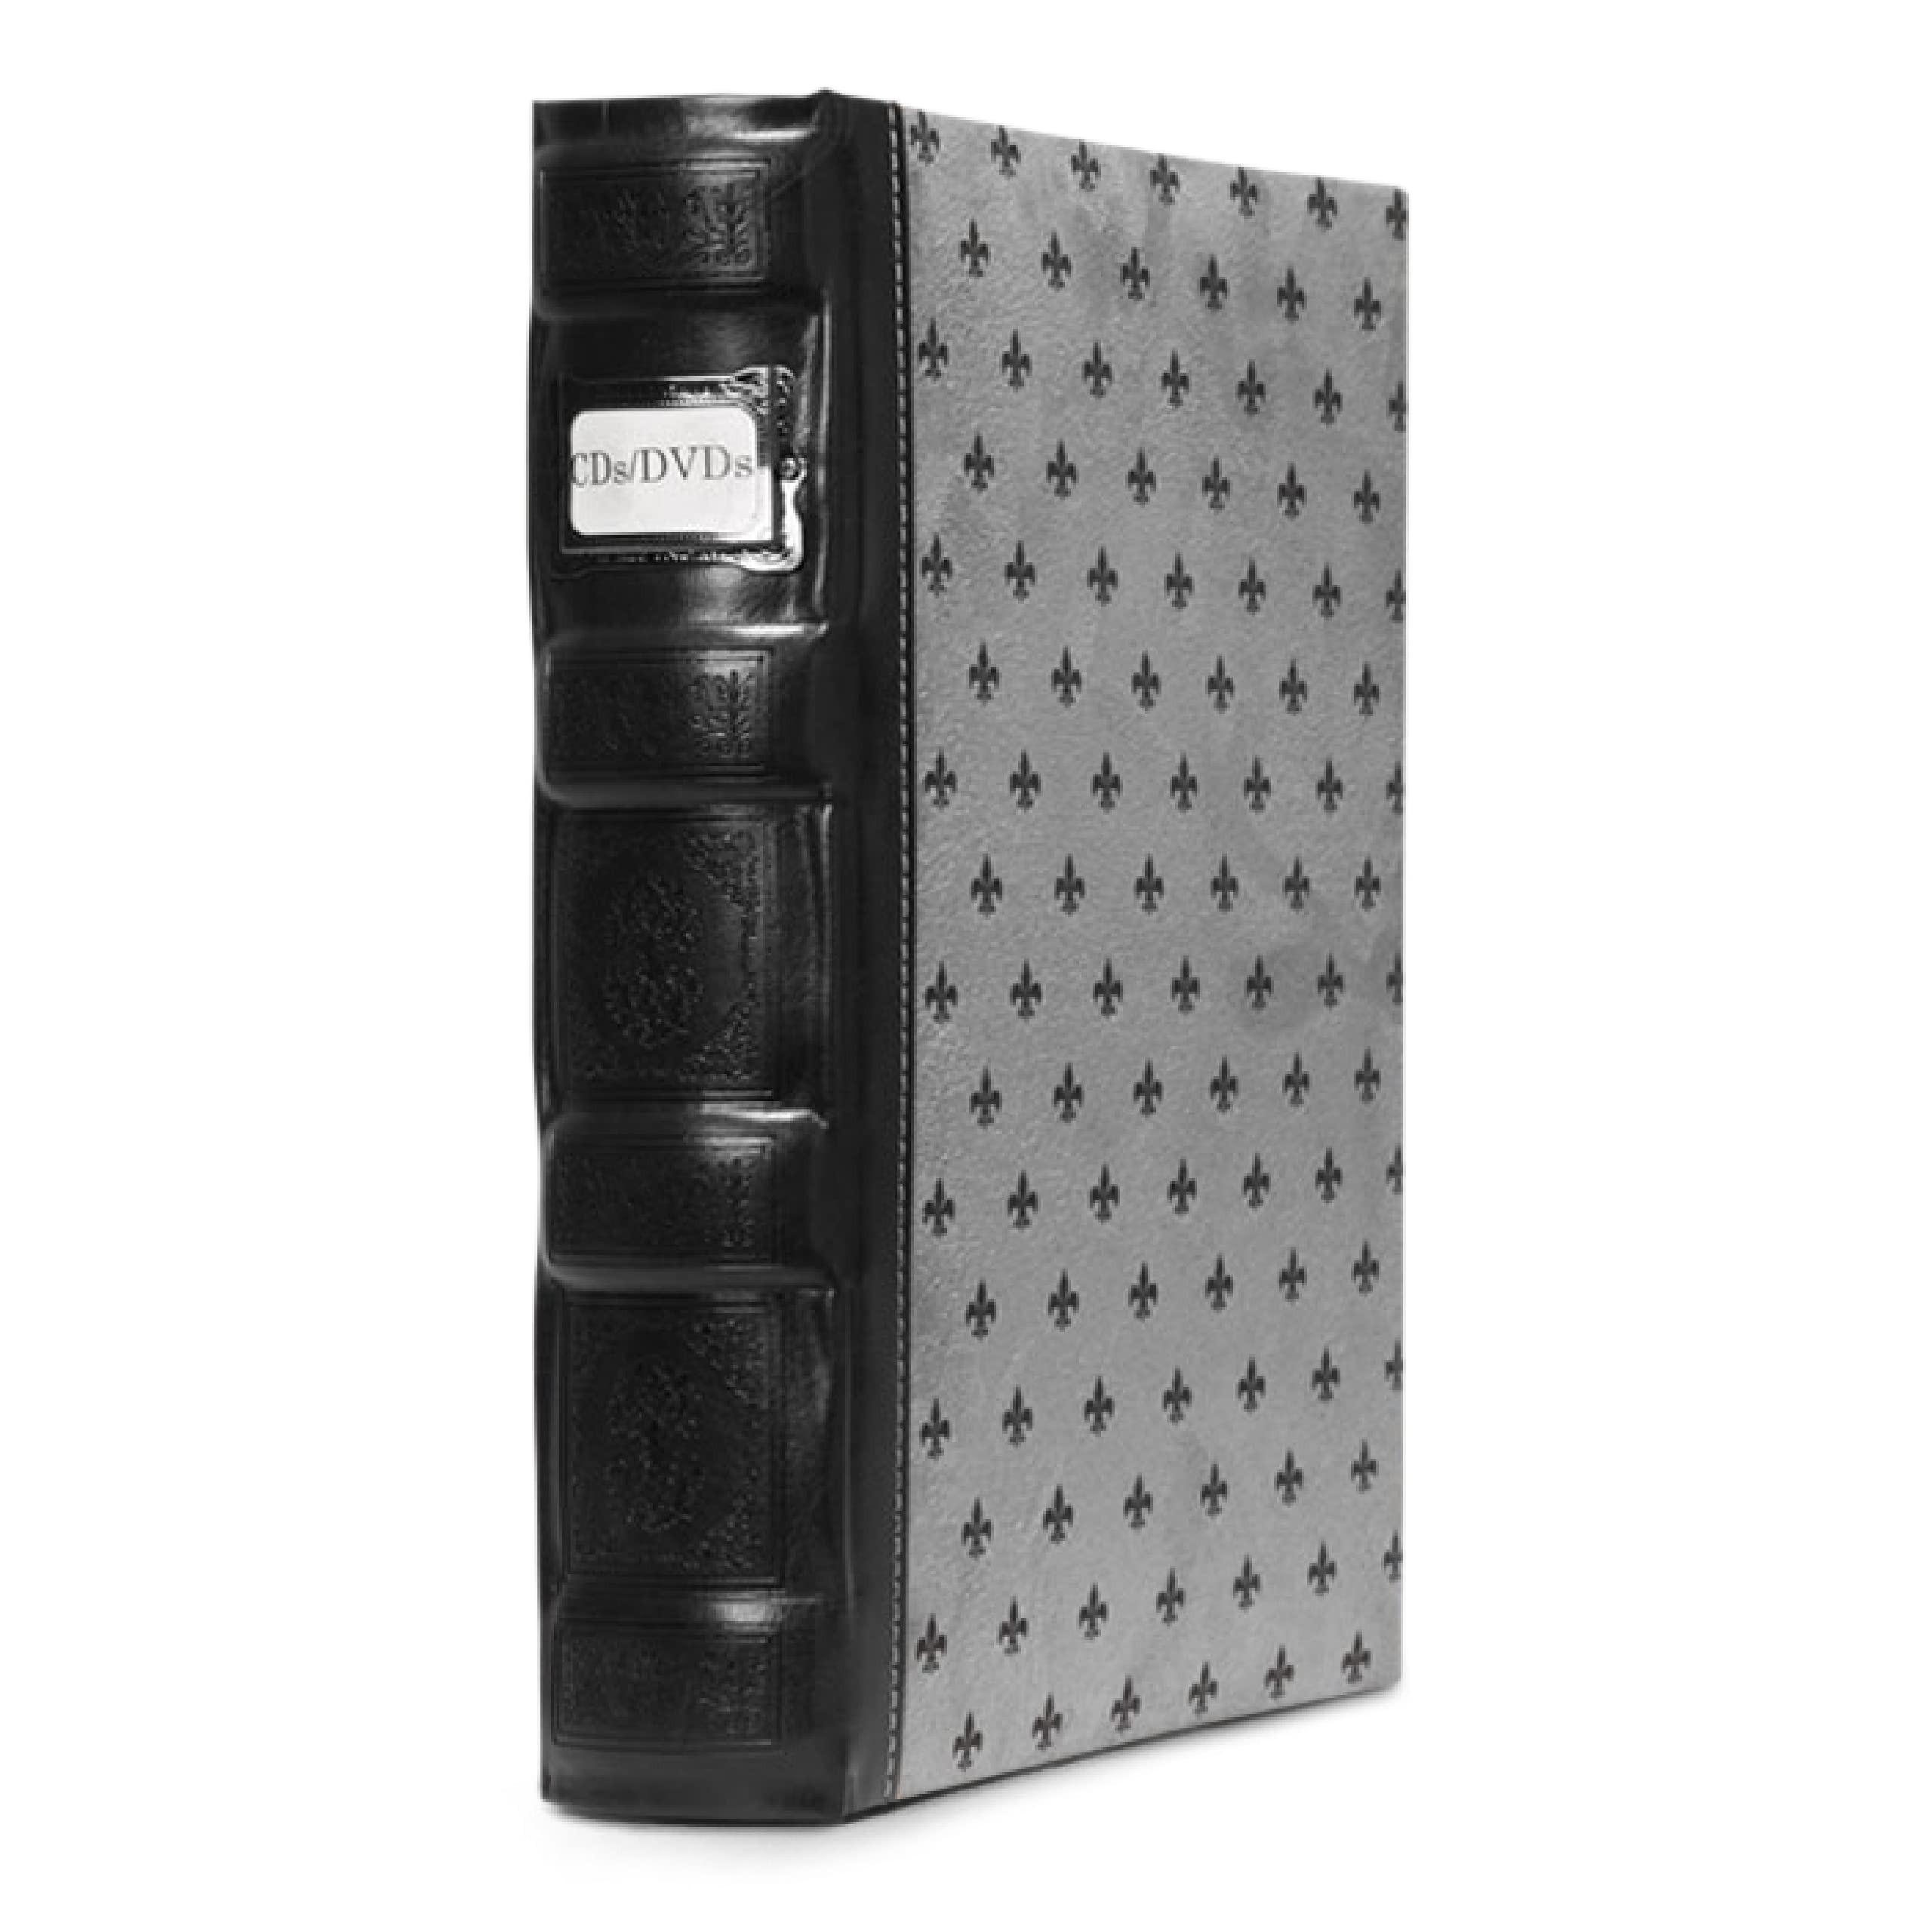
Item Name: Bellagio-Italia Tuscany DVD Binder, Black/Gray - Beautifully Store and Protect DVDs, Blu-Rays, CDs, Photos and Video Games (1)
Bullet Point 1: Available in Black/Gray, Chestnut, and Cognac
Bullet Point 2: Includes enough sheets to store 48 DVDs, CDs, Blu-Rays, or Video Games (can be expanded with additional sheets to store 80 Discs per Binder)
Bullet Point 3: Soft acid-free sheets prevent scratches and data loss
Bullet Point 4: Customizable Index Plate on the spine of each DVD case allows you to label your music, movie, or video game collection
Bullet Point 5: Display cover art from DVDs, Blu-Rays, and CDs in front of disc with our patented sheet slots, which allow you to tuck the corners of page easily and securely
Product Description: Bellagio-Italia Tuscany DVD storage binders are the classiest DVD and video game storage organizers available. Eliminate DVD cases, CD cases, and video game cases and store just the discs in soft, acid-free sheets to save space. Patented Insert Sheets store DVD cover art and keep your discs safe from acid and chemicals. Each Binder comes pre-installed with enough sheets to hold 48 discs and can be expanded to hold 80 discs comfortably. Easily label each binder with a customizable index plate on the spine to organize your entire movie or video game collection. Measuring 11” x 8.5”, Bellagio-Italia DVD binders are smaller than DVD storage racks, and easier to organize than DVD storage boxes. The Tuscany DVD case is available in Chestnut, Cognac, Crimson, and Charcoal.
Value: 1.0
Unit: Count

Price: 28.99